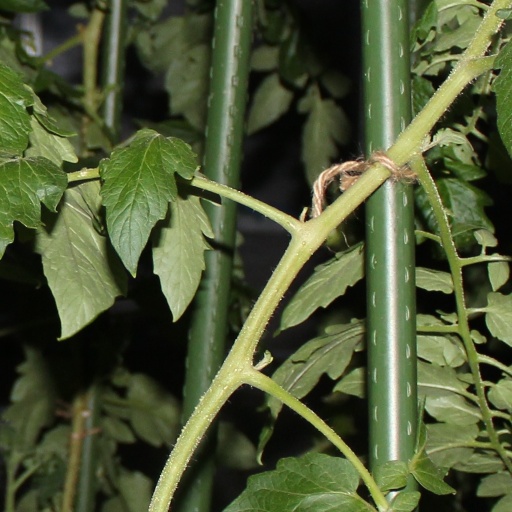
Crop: tomato